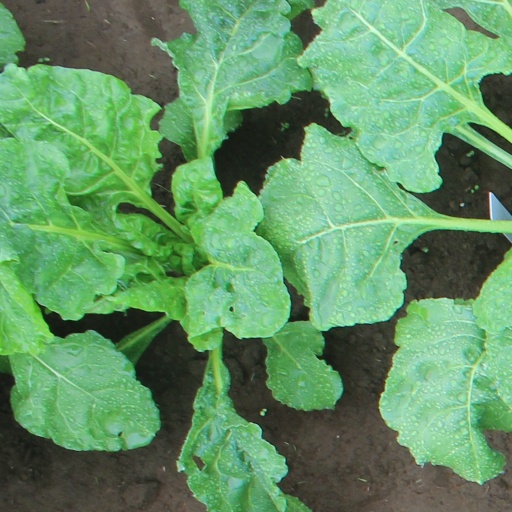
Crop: sugar beet